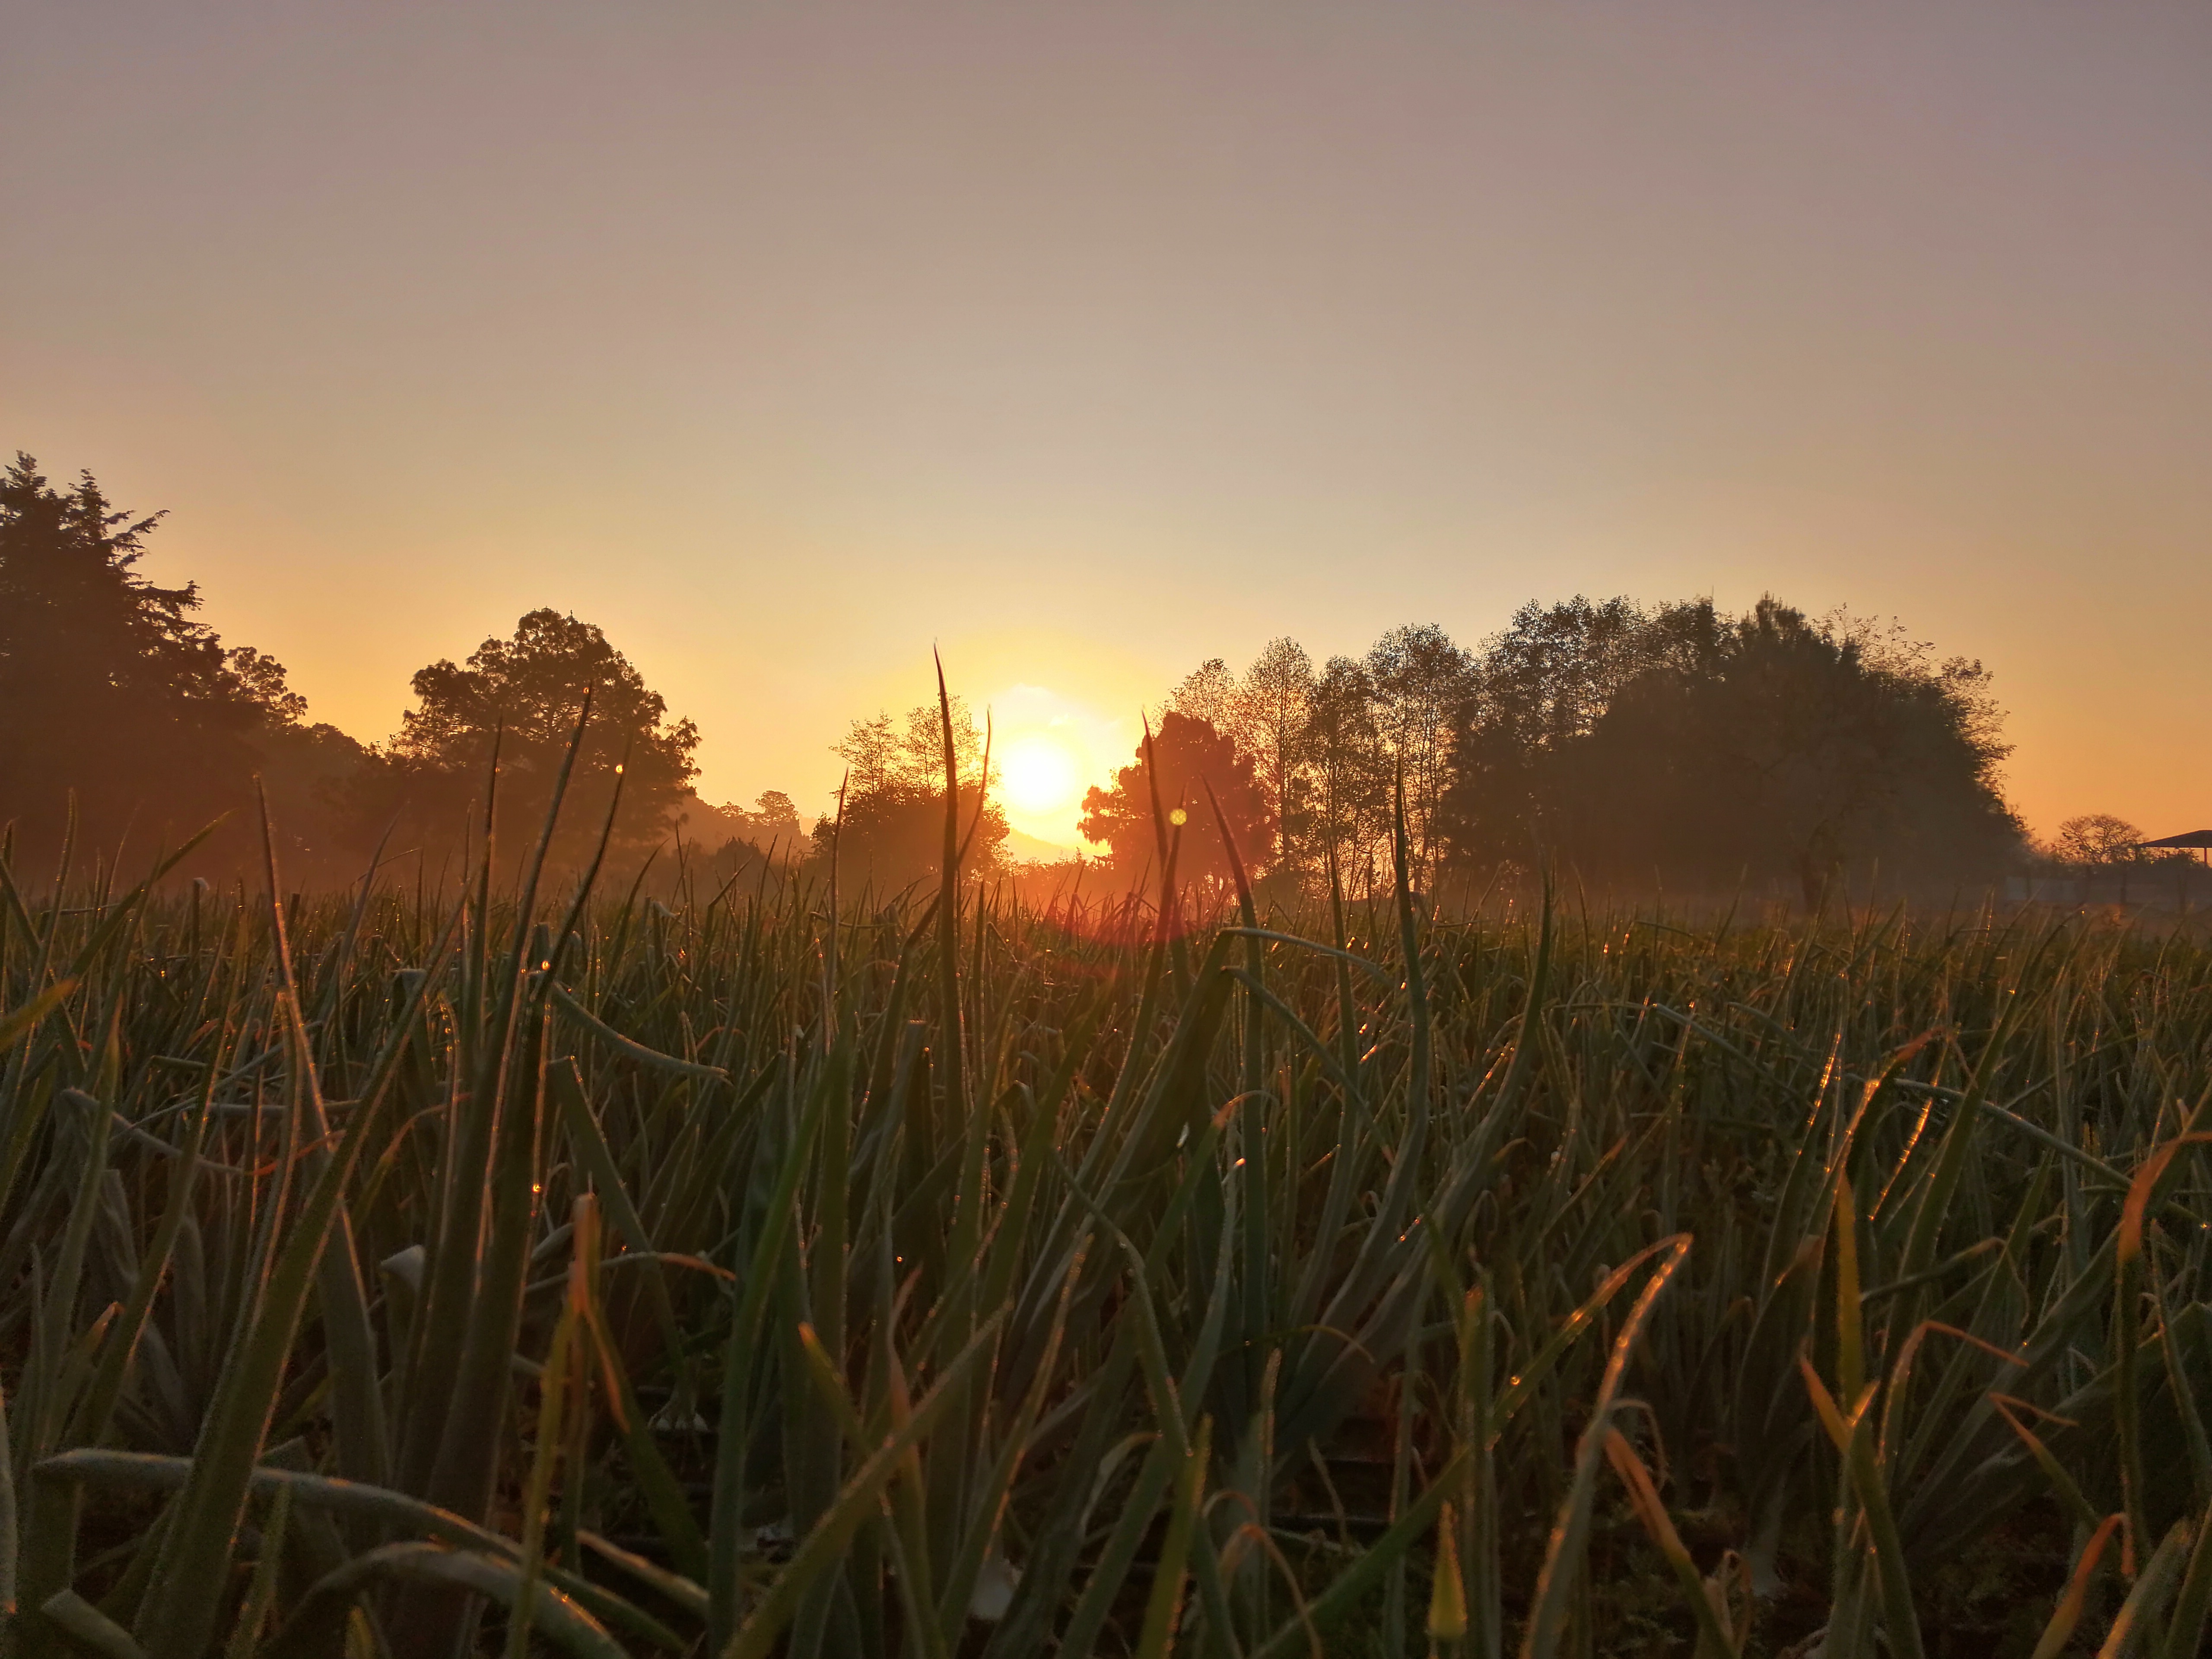
sun, sky, nature, sunrise, natural landscape, atmospheric phenomenon, morning, sunset, field, grass, grass family, evening, sunlight, grassland, plant, dawn, landscape, meadow, crop, rural area, tree, horizon, wildlife, afterglow, plain, prairie, phragmites, dusk, cloud, agriculture